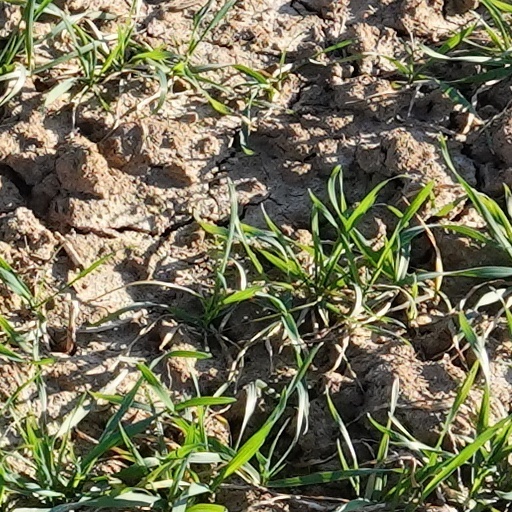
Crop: wheat